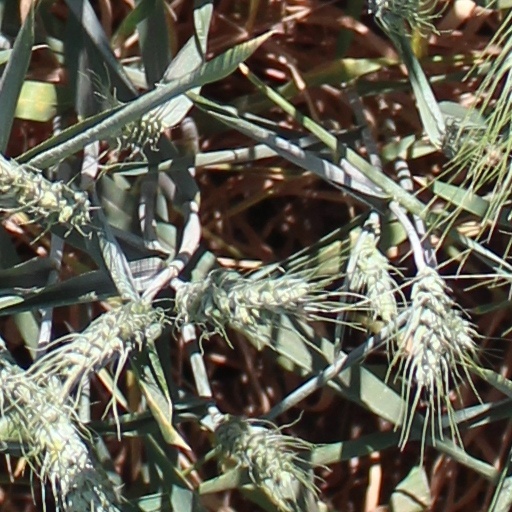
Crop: wheat